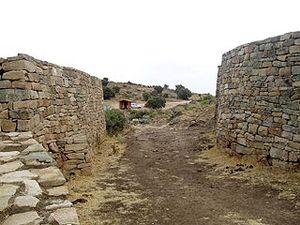
Castro de Cogotas. Reconstruction de la porte principale.
Les Vettons sont un peuple celto-lusitanien de la péninsule Ibérique. C'est une dénomination que les historiens grecs et romains ont employé sur l'ensemble des peuples pré-romains de culture celte qui habitent dans la partie occidentale de la péninsule ibérique et qui partagent un dénominateur plus ou moins commun. Ils sont établis entre les fleuves Douro et Tage, notamment sur le territoire des actuelles provinces de Salamanque, Cáceres, Ávila, Zamora et Tolède. Dans la partie orientale du Portugal, il existe aussi des exemplaires de l'une de ses créations les plus caractéristiques, des verracos de pierre.
Un castro est une fortification résidentielle associée à l’âge du fer de la péninsule ibérique, aussi bien utilisée par les populations celtiques des plateaux de Castille, de la Gallaecia et du nord du Portugal, que dans la partie ibérique du sud et de l'est. C’est la romanisation qui marque la fin des castros.
Cogotas I est le nom donné à une période de la fin de l'âge du bronze entre la fin du IIᵉ millénaire et 800 av. J.-C. en Espagne et qui doit son nom à un castro de la province d'Avila.